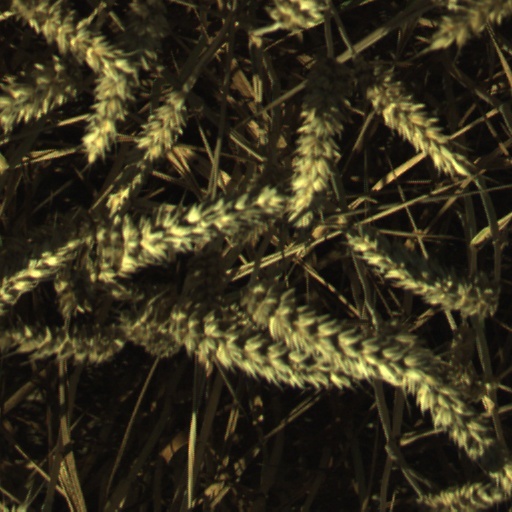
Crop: wheat